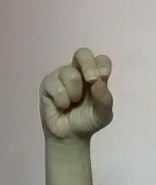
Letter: gaaf